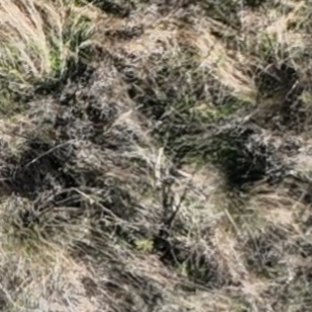
Month: october